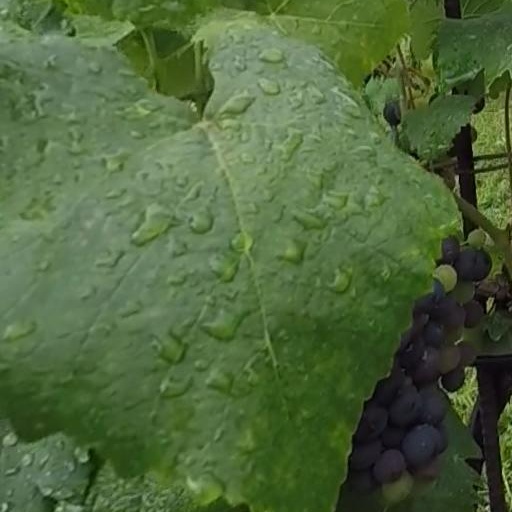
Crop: grape